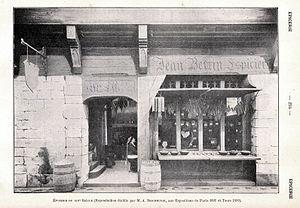
Reconstitution par Albert Seigneurie d'une épicerie française du XIVe siècle. Elle fut présentée aux expos de Paris (1891) et de Tours (1892).
Une épicerie est un commerce de détail de proximité de denrées alimentaires mais distribue également une diversité de produits sans rapport avec l'alimentation. L'épicerie est aussi, depuis l'avènement de la grande distribution, un secteur d'activité lié à l'achat des denrées alimentaires sèches et appertisées et à leurs ventes au sein d'un magasin ou d'une centrale d'achat de la grande distribution.